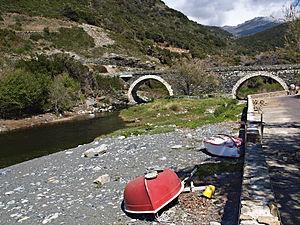
Olmeta-di-Capocorso est une commune française située dans la circonscription départementale de la Haute-Corse et le territoire de la collectivité de Corse. Elle appartient à l'ancienne piève de Nonza, dans le Cap Corse.
Cet article recense les sites retenus pour le loto du patrimoine en 2018.
La rivière d'Olmeta est un petit fleuve côtier français du département Haute-Corse, en région Corse, qui se jette dans la Mer Méditerranée.